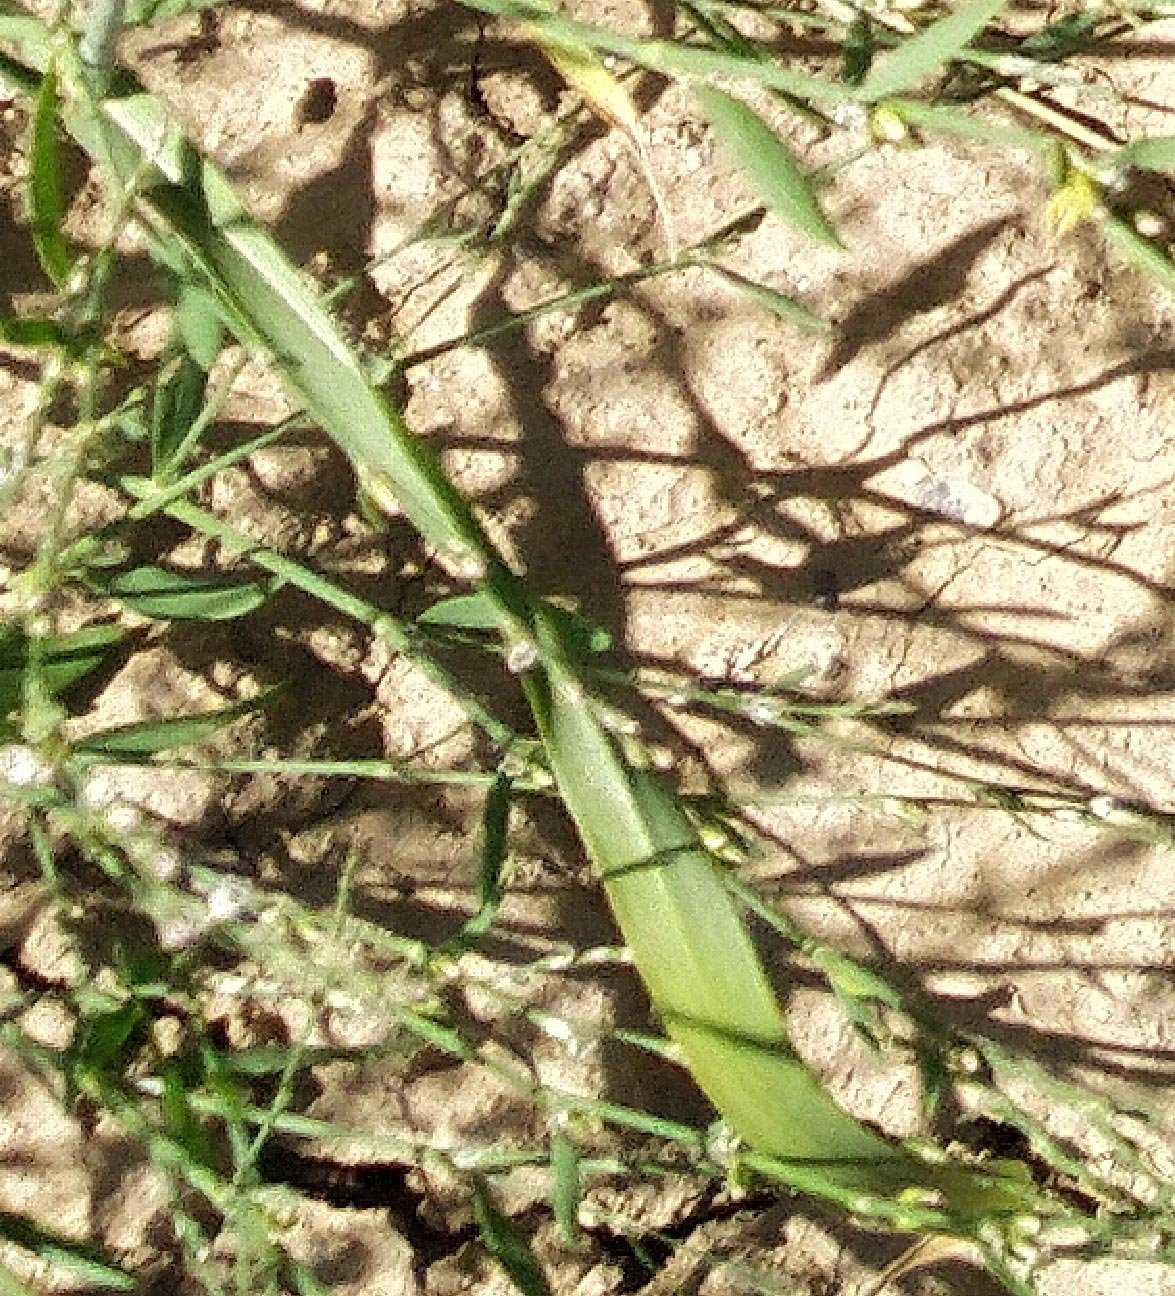
Label: Wheat___Healthy